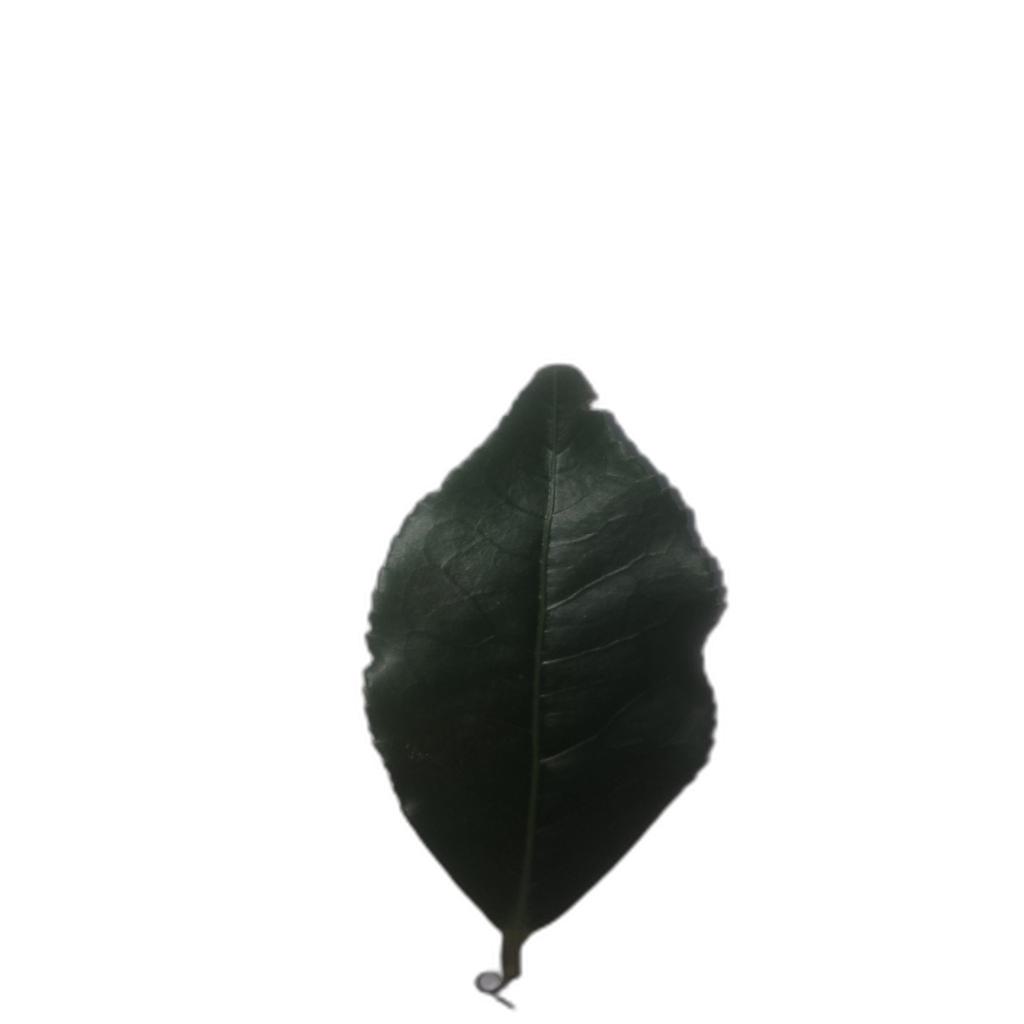
Label: Healthy